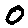
Label: 0